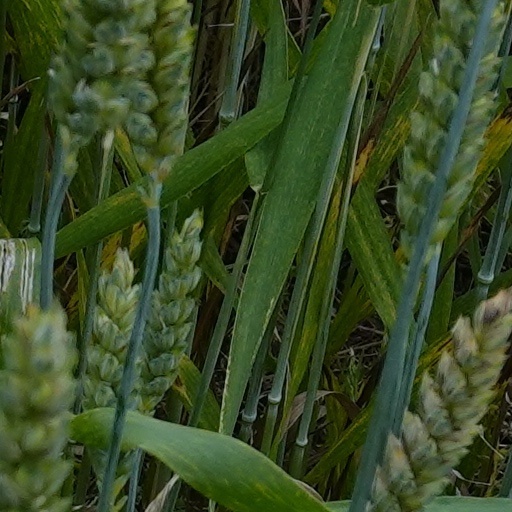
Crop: wheat